Pasaleng Bay

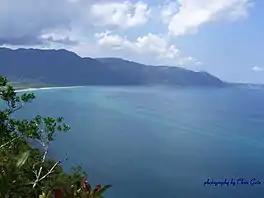
Pasaleng Bay

Pasaleng Bay, also Paselang Bay, is a bay on the north coast of Luzon island in the Philippines. It got its name from the border village of the same name located in the town of Pagudpud in the province of Ilocos Norte.